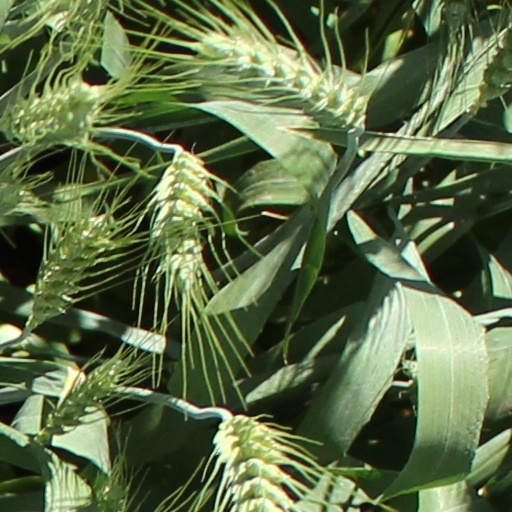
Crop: wheat